Bats of Canada

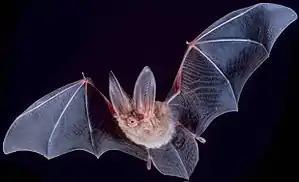
A western big-eared bat in flight

The California myotis habitat ranges into much of southern British Columbia and along most of its coast. It is a nocturnal predator of insects, which it catches and eats in flight "over lakes, rivers, meadows, and forest clearings", or any other open area. They are sometimes used to control insect populations. They hibernate in the winter, especially at higher elevations.